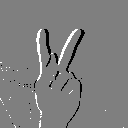
ASL letter: k